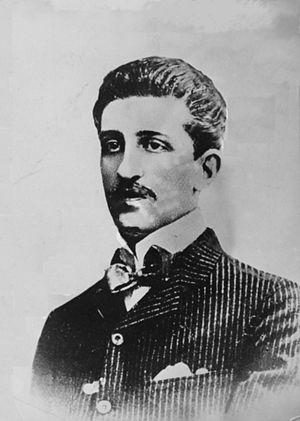
Henri Bernstein ou Henry Bernstein, né le 20 juin 1876 à Paris 8ᵉ arrondissement et mort le 27 novembre 1953 à Paris 16ᵉ arrondissement, est un dramaturge français du théâtre de boulevard.